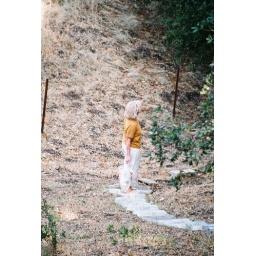
Karyn walking down the hill to feed the horses. She put in all those cement steps herself!